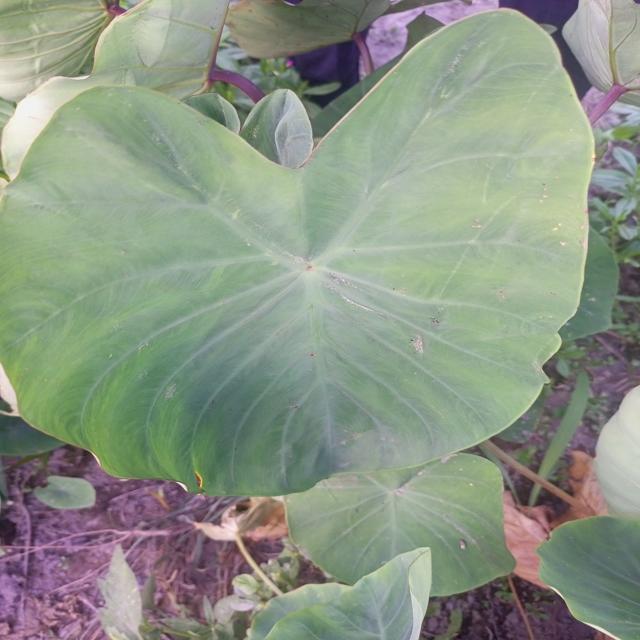
Label: Healthy